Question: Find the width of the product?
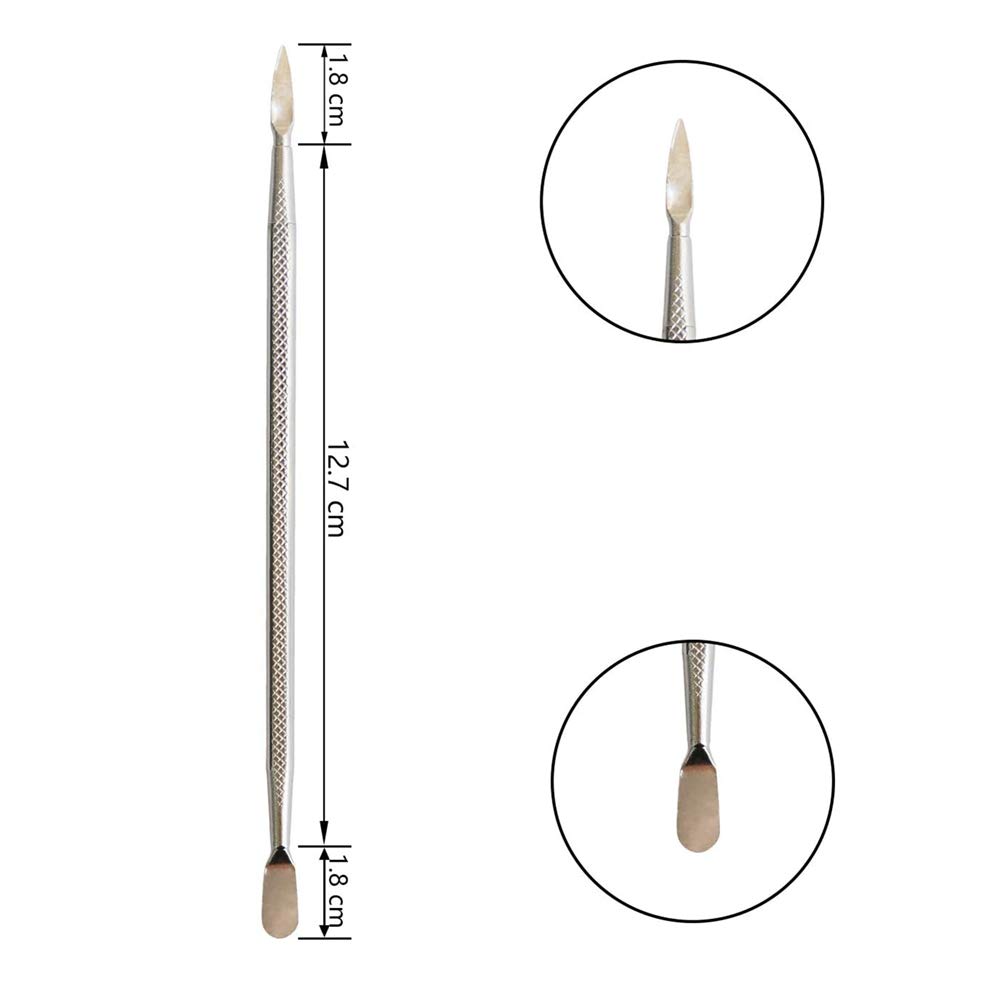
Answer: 1.8 centimetre